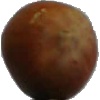
Label: Nut Forest 1